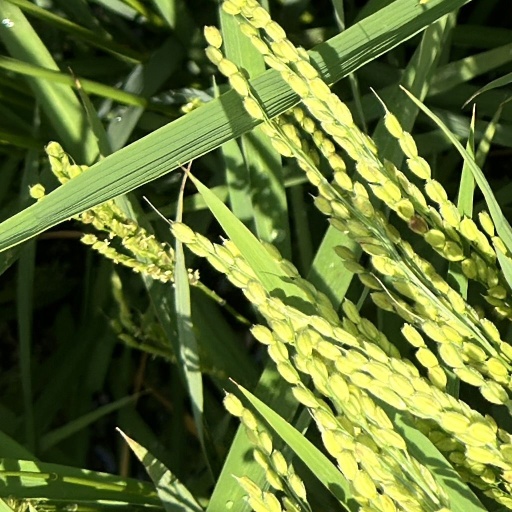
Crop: rice